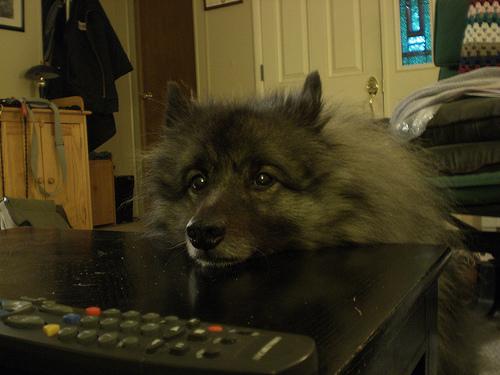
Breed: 223-n000092-keeshond